Electric car use by country

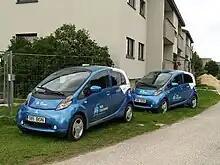
Two Mitsubishi i-MiEVs in Estonia. The majority of electric cars in Estonia are i-MiEVs.

Latin America's first battery electric taxi fleet of 45 vehicles was launched at the beginning of 2013 in Bogotá, the largest electric taxi fleet in South America at the time. These taxis were exempted from the Pico y placa driving restriction scheme. The program is an effort to improve air quality and set an example.